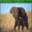
Label: elephant